St Magnus the Martyr

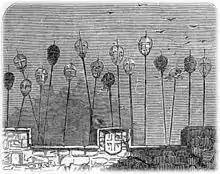
Heads of traitors, including Catholic priests, on Old London Bridge

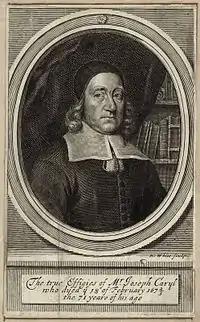
Joseph Caryl

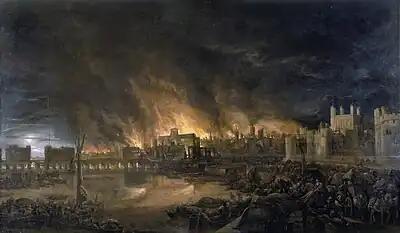
Great Fire of London 1666

St Magnus narrowly escaped destruction in 1633. A later edition of Stow's "Survey" records that "On the 13th day of February, between eleven and twelve at night, there happened in the house of one Briggs, a Needle-maker near St Magnus Church, at the North end of the Bridge, by the carelessness of a Maid-Servant setting a tub of hot sea-coal ashes under a pair of stairs, a sad and lamentable fire, which consumed all the buildings before eight of the clock the next morning, from the North end of the Bridge to the first vacancy on both sides, containing forty-two houses; water then being very scarce, the Thames being almost frozen over." Susannah Chambers "by her last will & testament bearing date 28th December 1640 gave the sum of Twenty-two shillings and Sixpence Yearly for a Sermon to be preached on the 12th day of February in every Year within the Church of Saint Magnus in commemoration of God's merciful preservation of the said Church of Saint Magnus from Ruin, by the late and terrible Fire on London Bridge. Likewise Annually to the Poor the sum of 17/6." The tradition of a "Fire Sermon" was revived on 12 February 2004, when the first preacher was the Rt Revd and Rt Hon Richard Chartres, Bishop of London.